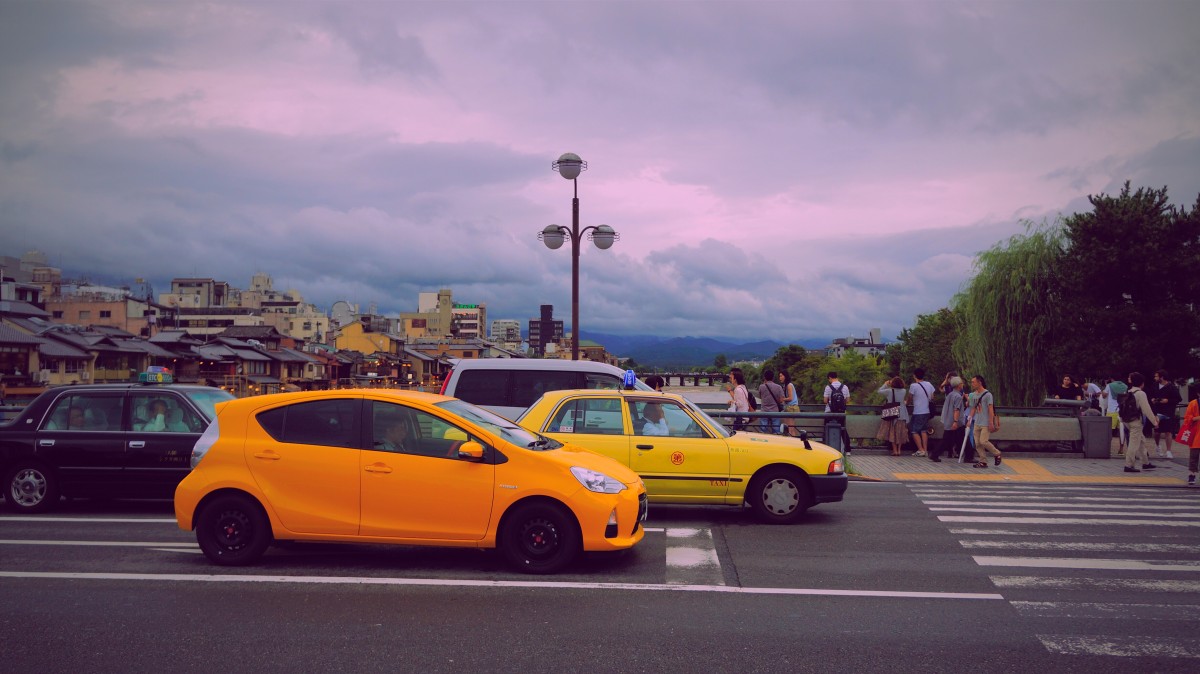
Tags: road, traffic, street, car, driving, evening, vehicle